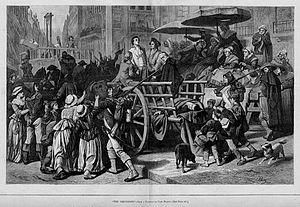
Carl Theodor von Piloty, né à Munich le 1ᵉʳ octobre 1826 et mort à Ambach am Starnberger See, près de Münsing, le 21 juillet 1886, est un peintre allemand qui révolutionna la peinture de son temps en Allemagne par son style dramatique et réaliste. Les peintres formés par lui à l'académie des beaux-arts de Munich, ou sous son influence, sont regroupés dans l'école de Munich caractérisée par son clair-obscur italianisant.